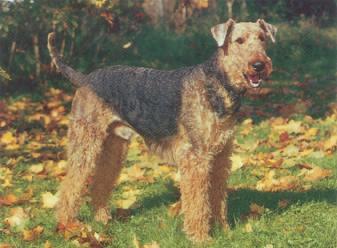
Airedale